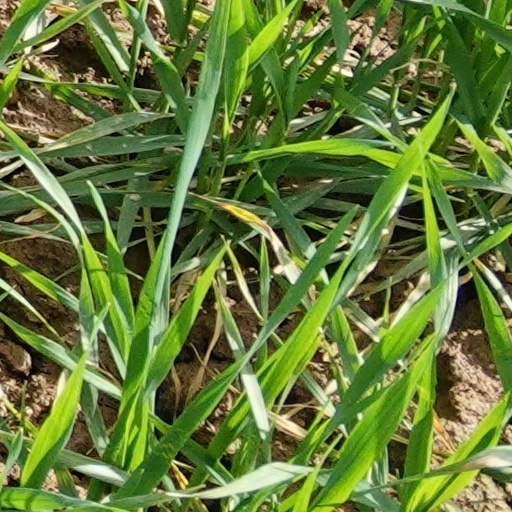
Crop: wheat